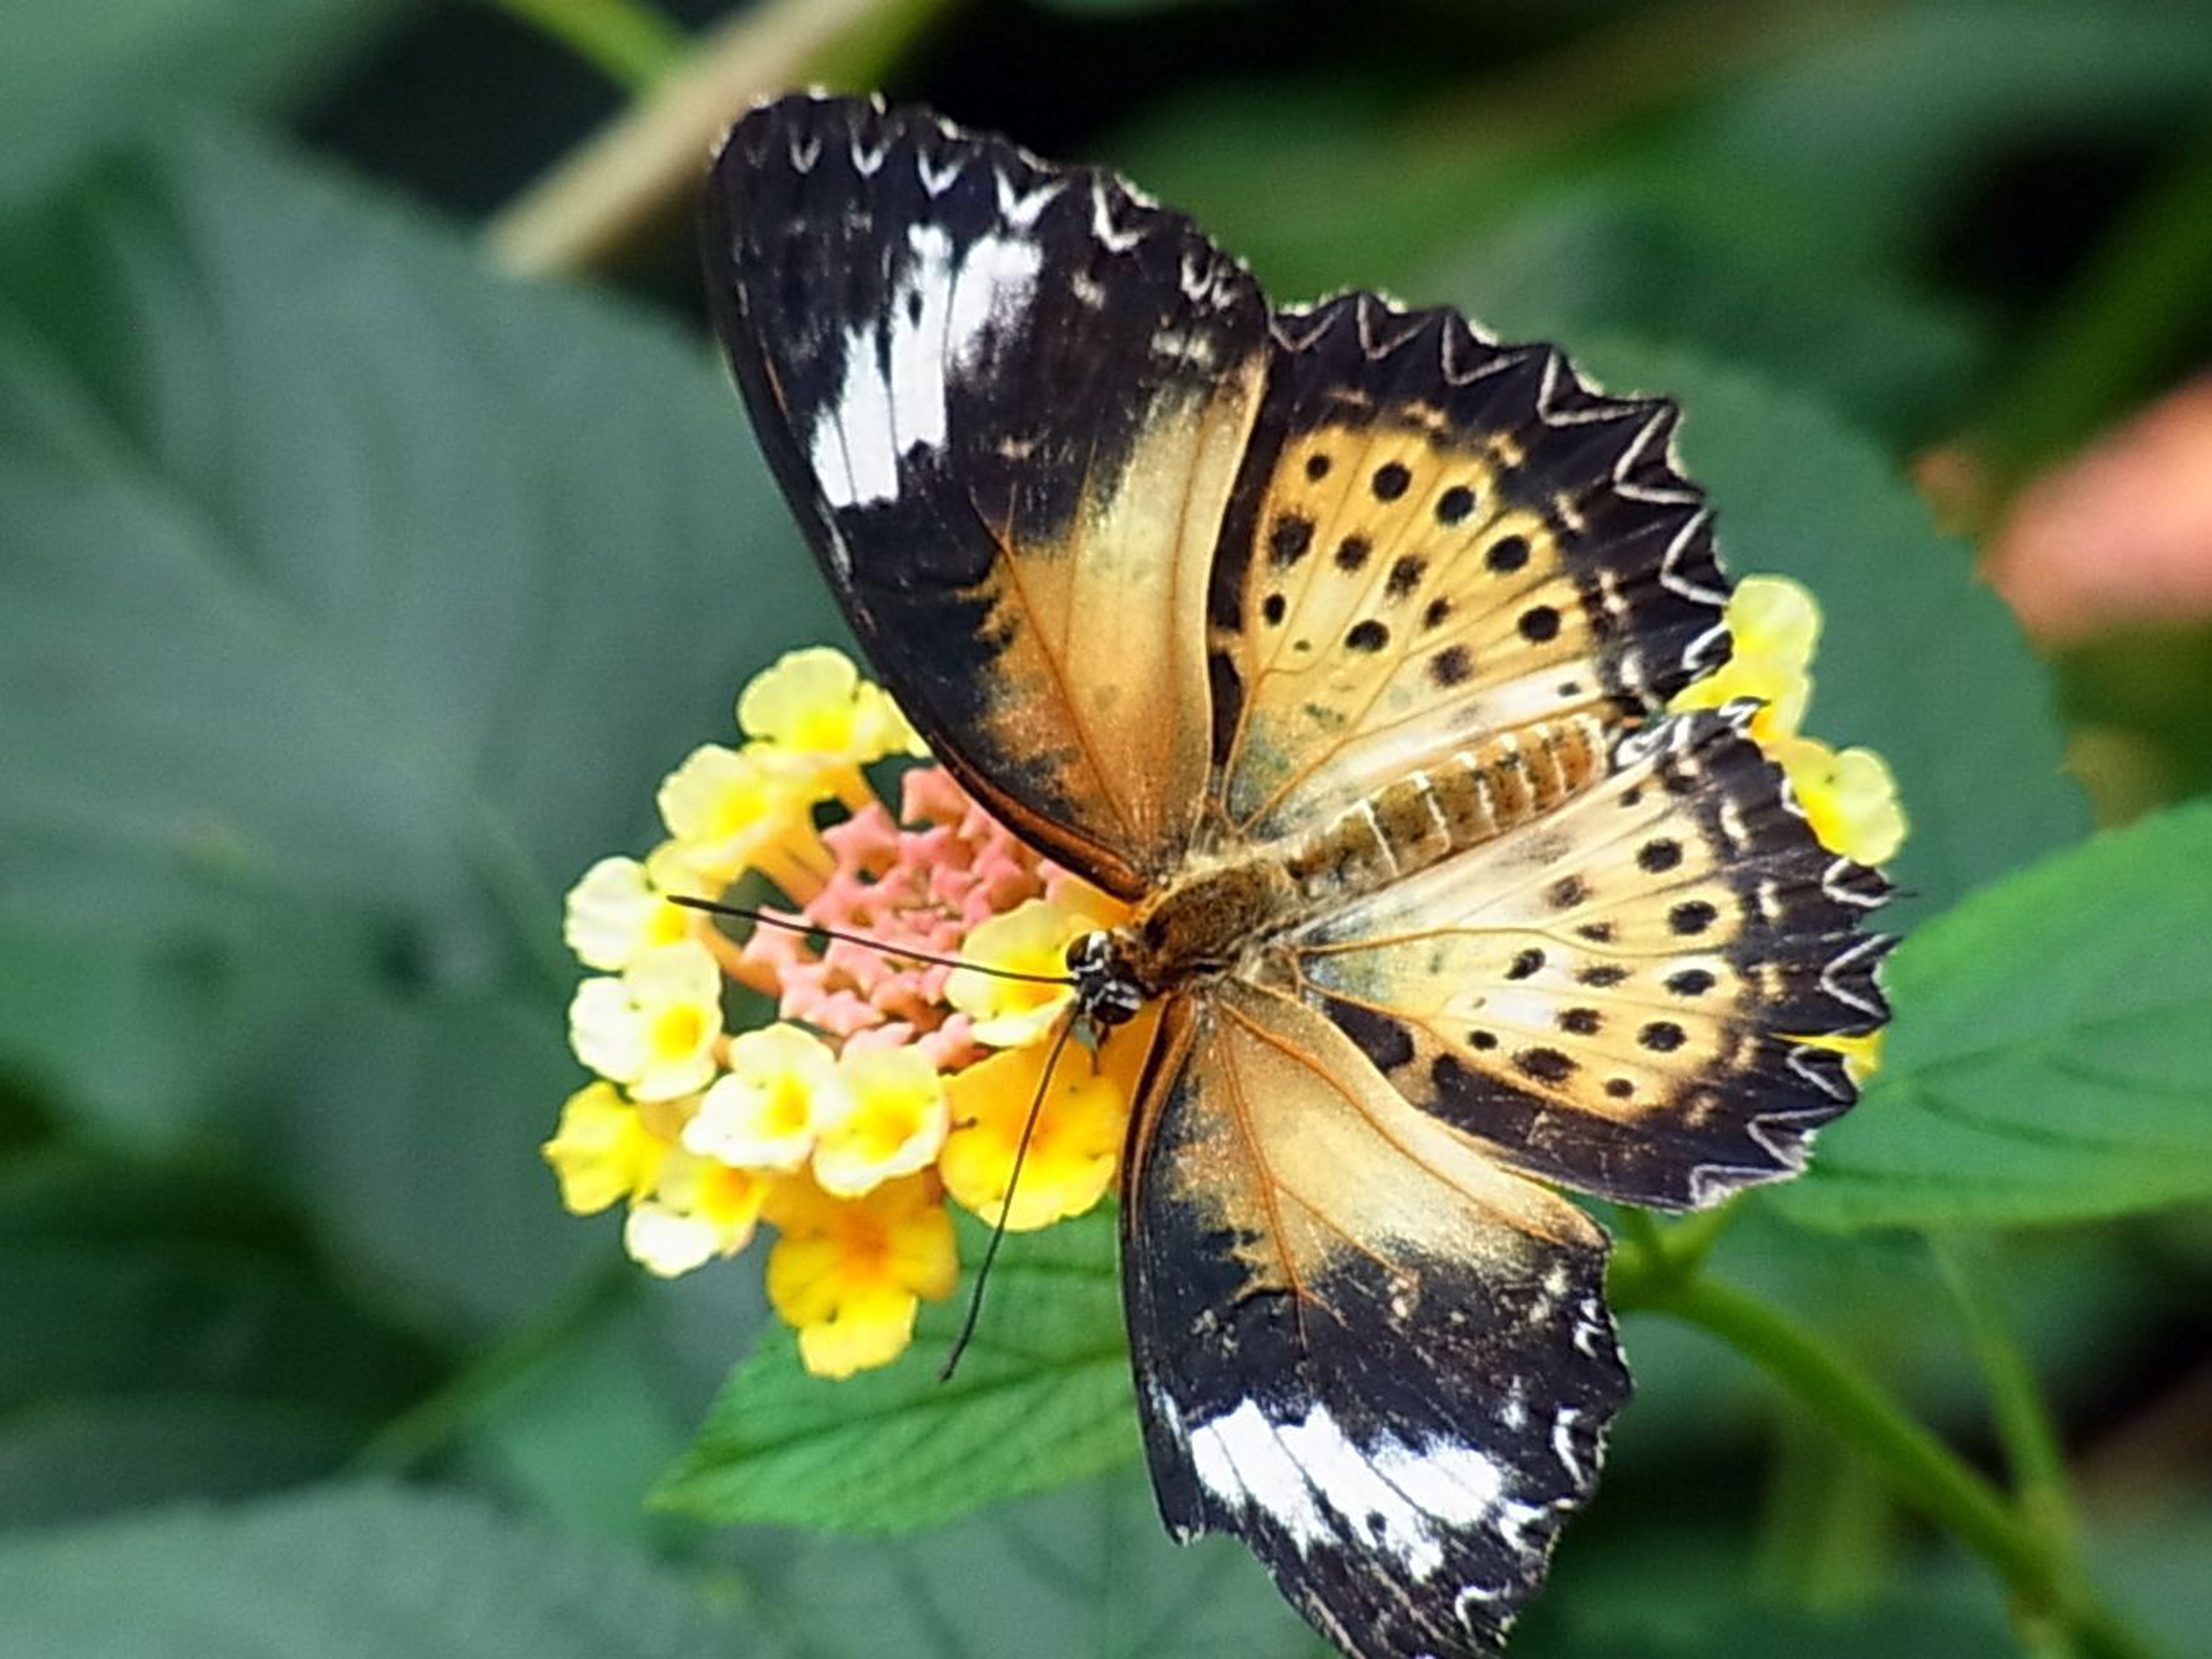
nature, photography, flower, animal, tropical, insect, botany, butterfly, flora, fauna, invertebrate, close up, monarch butterfly, exot, nectar, pieridae, macro photography, arthropod, pollinator, moths and butterflies, lycaenid, brush footed butterfly, colias